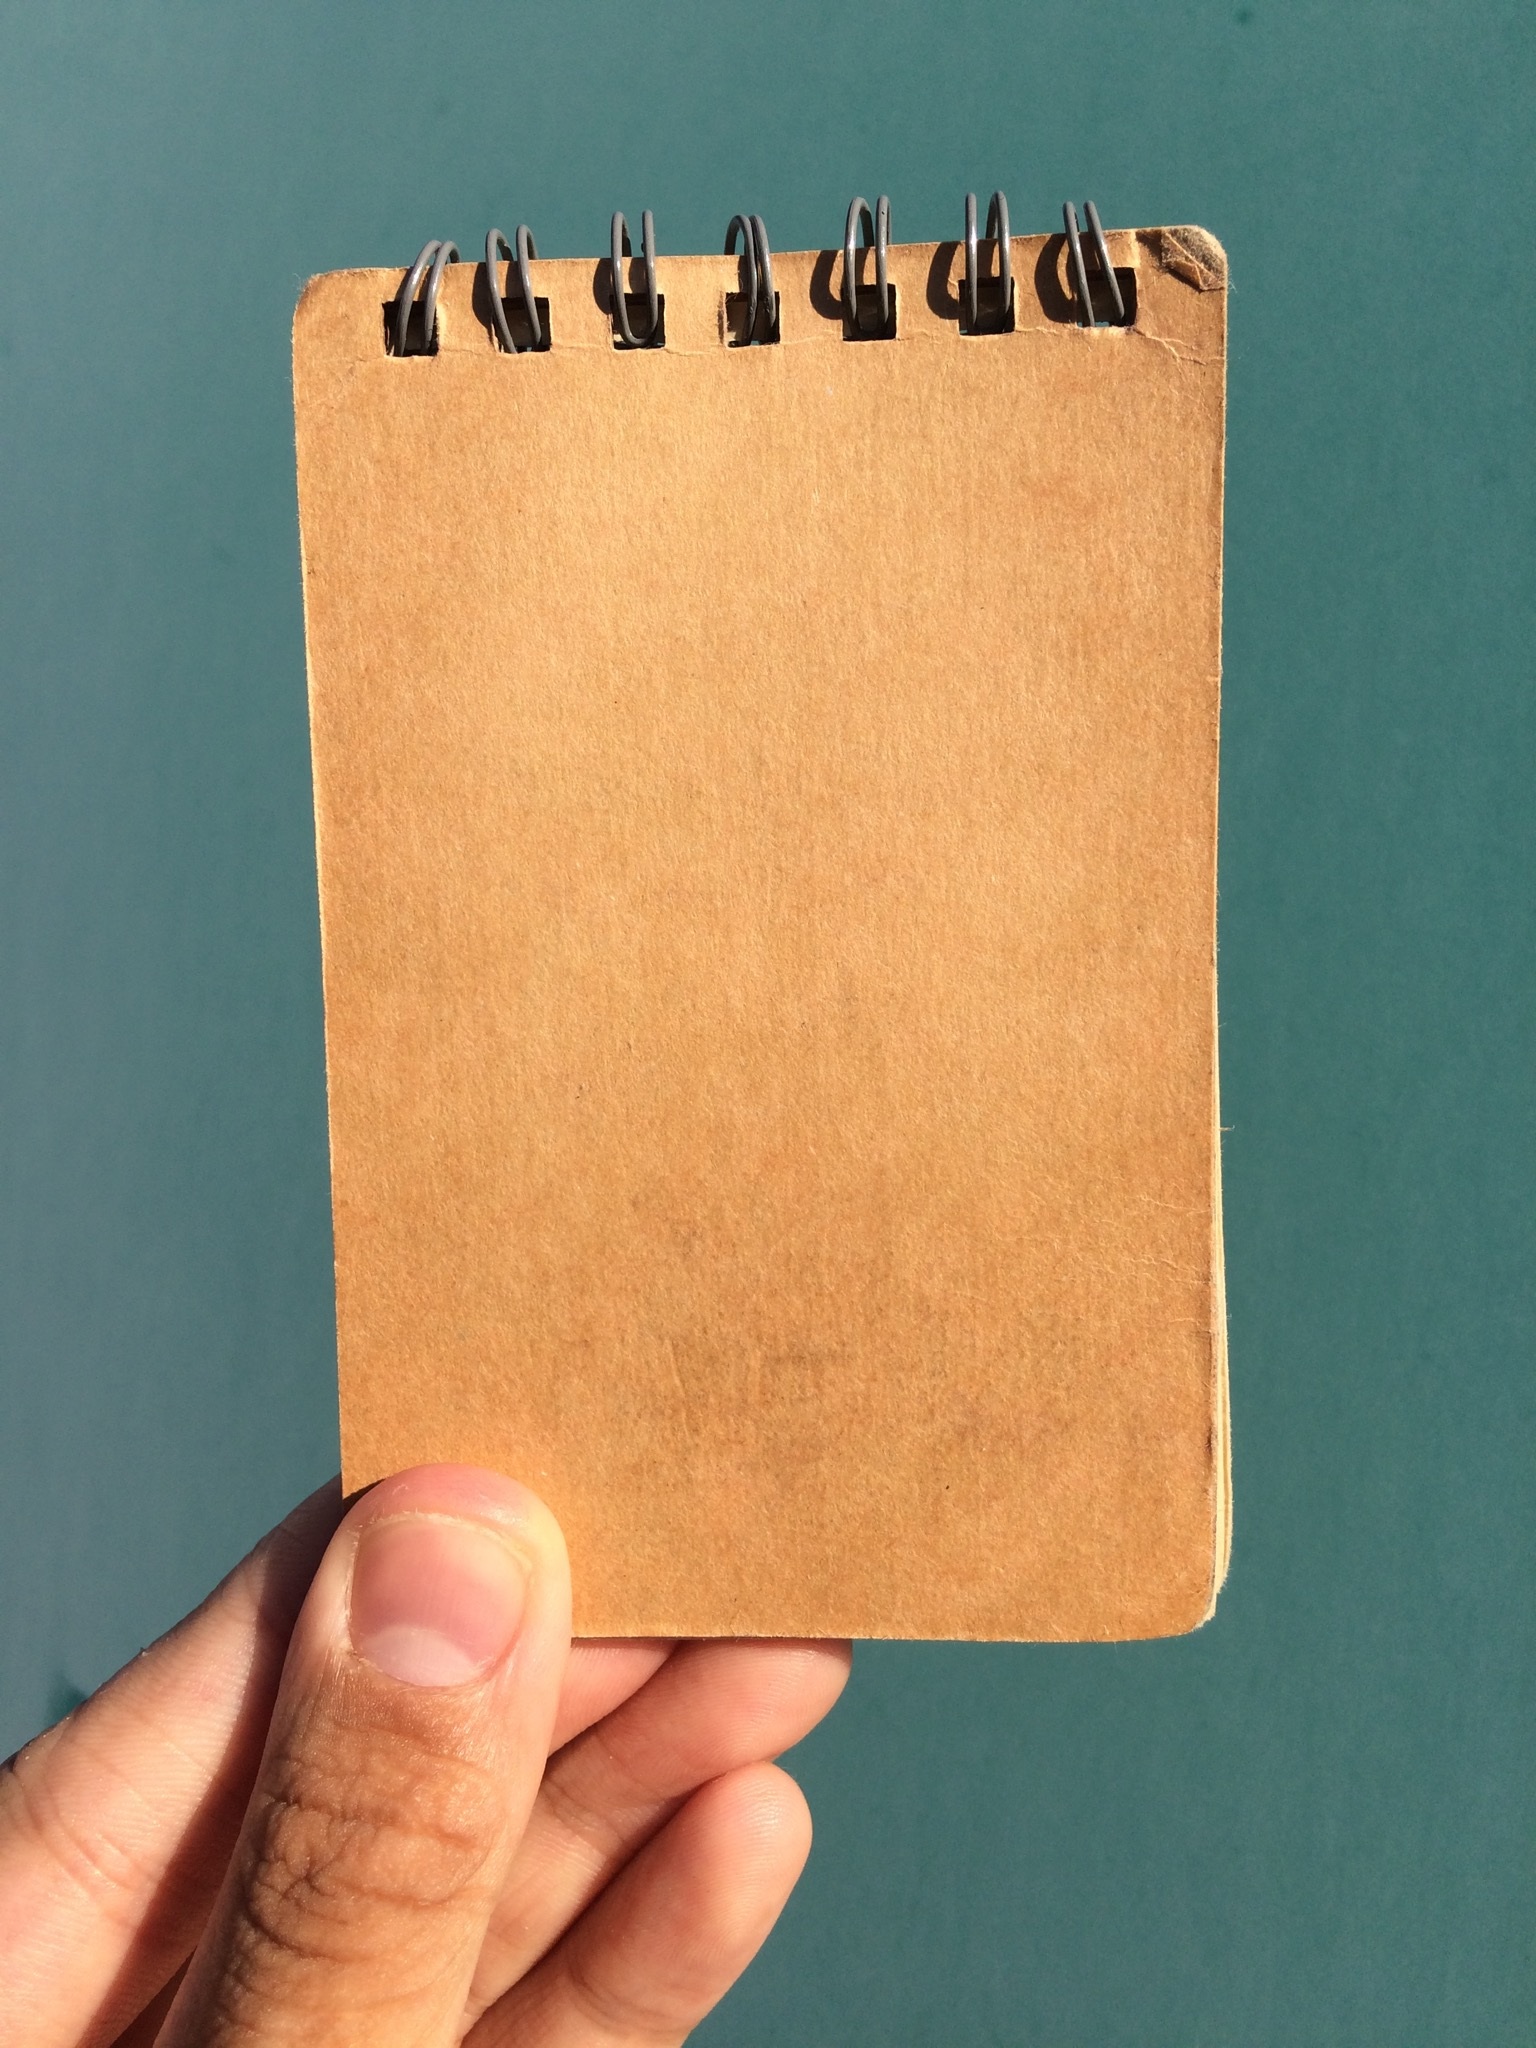
writing, work, hand, book, leather, manor, diary, notepad, male, sign, shop, finger, green, palm, small, office, blue, business, graffiti, paper, nail, material, note, life, write, textbook, long, future, background, study, design, tools, message, skin, hope, plan, stationery, beautiful, size, learning, department, review, draw, ok, lecture, attention, test, collect, company, popular, hobby, pass, interview, billboard, homework, posted, household, seminar, tick, task, office supplies, memo, green background, request, how nice, left hand, flesh color, confirmation, job search, career change, possess, calculation, essentials, brief, statement, on the cover, way of working, business writing, be sure, sketch book, admissions, household account book, you can make money, qualification, planning table, scribe, writing utensils, way to go, essay writing, testimonials, required, subject, enhanced, how to write a, by registered mail, write it down, write down the, celebrities